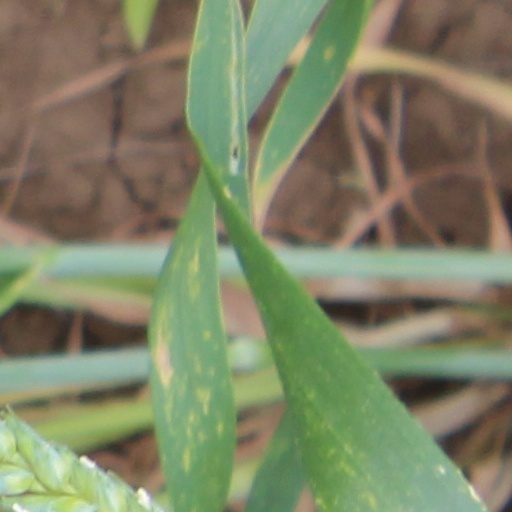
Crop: wheat